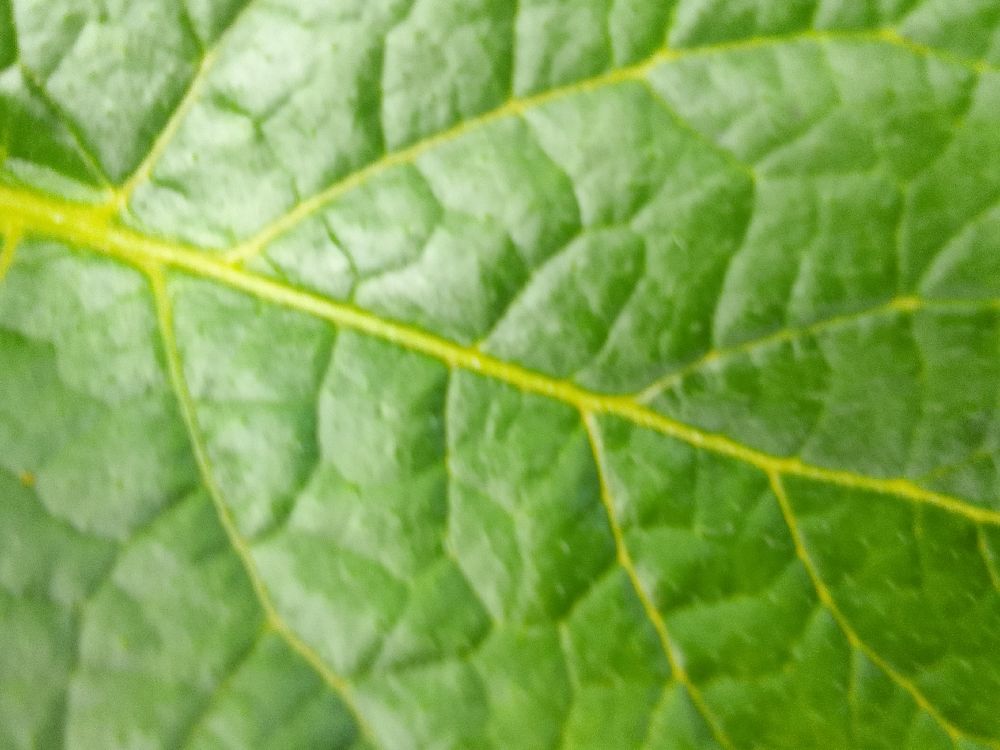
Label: Healthy